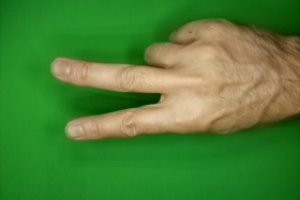
Label: scissors